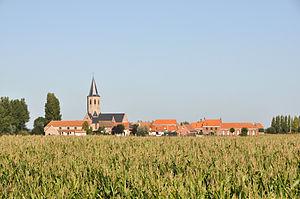
Meetkerke (Flandre Occidentale, Belgique): vue générale du village